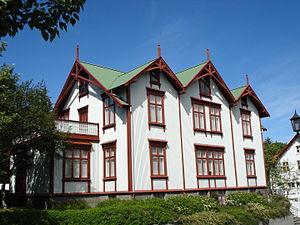
Cet article recense les bâtiments protégés de Höfuðborgarsvæðið, en Islande.